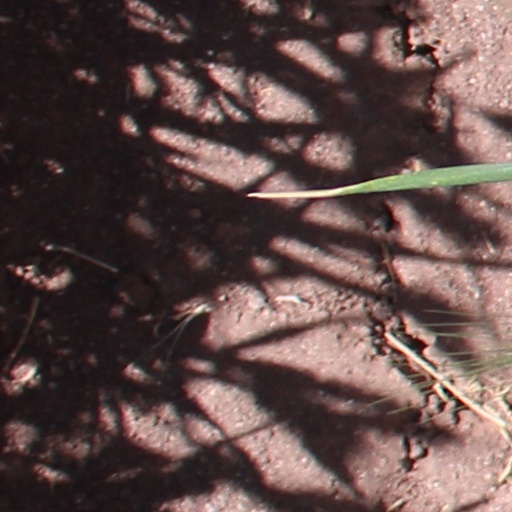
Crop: wheat